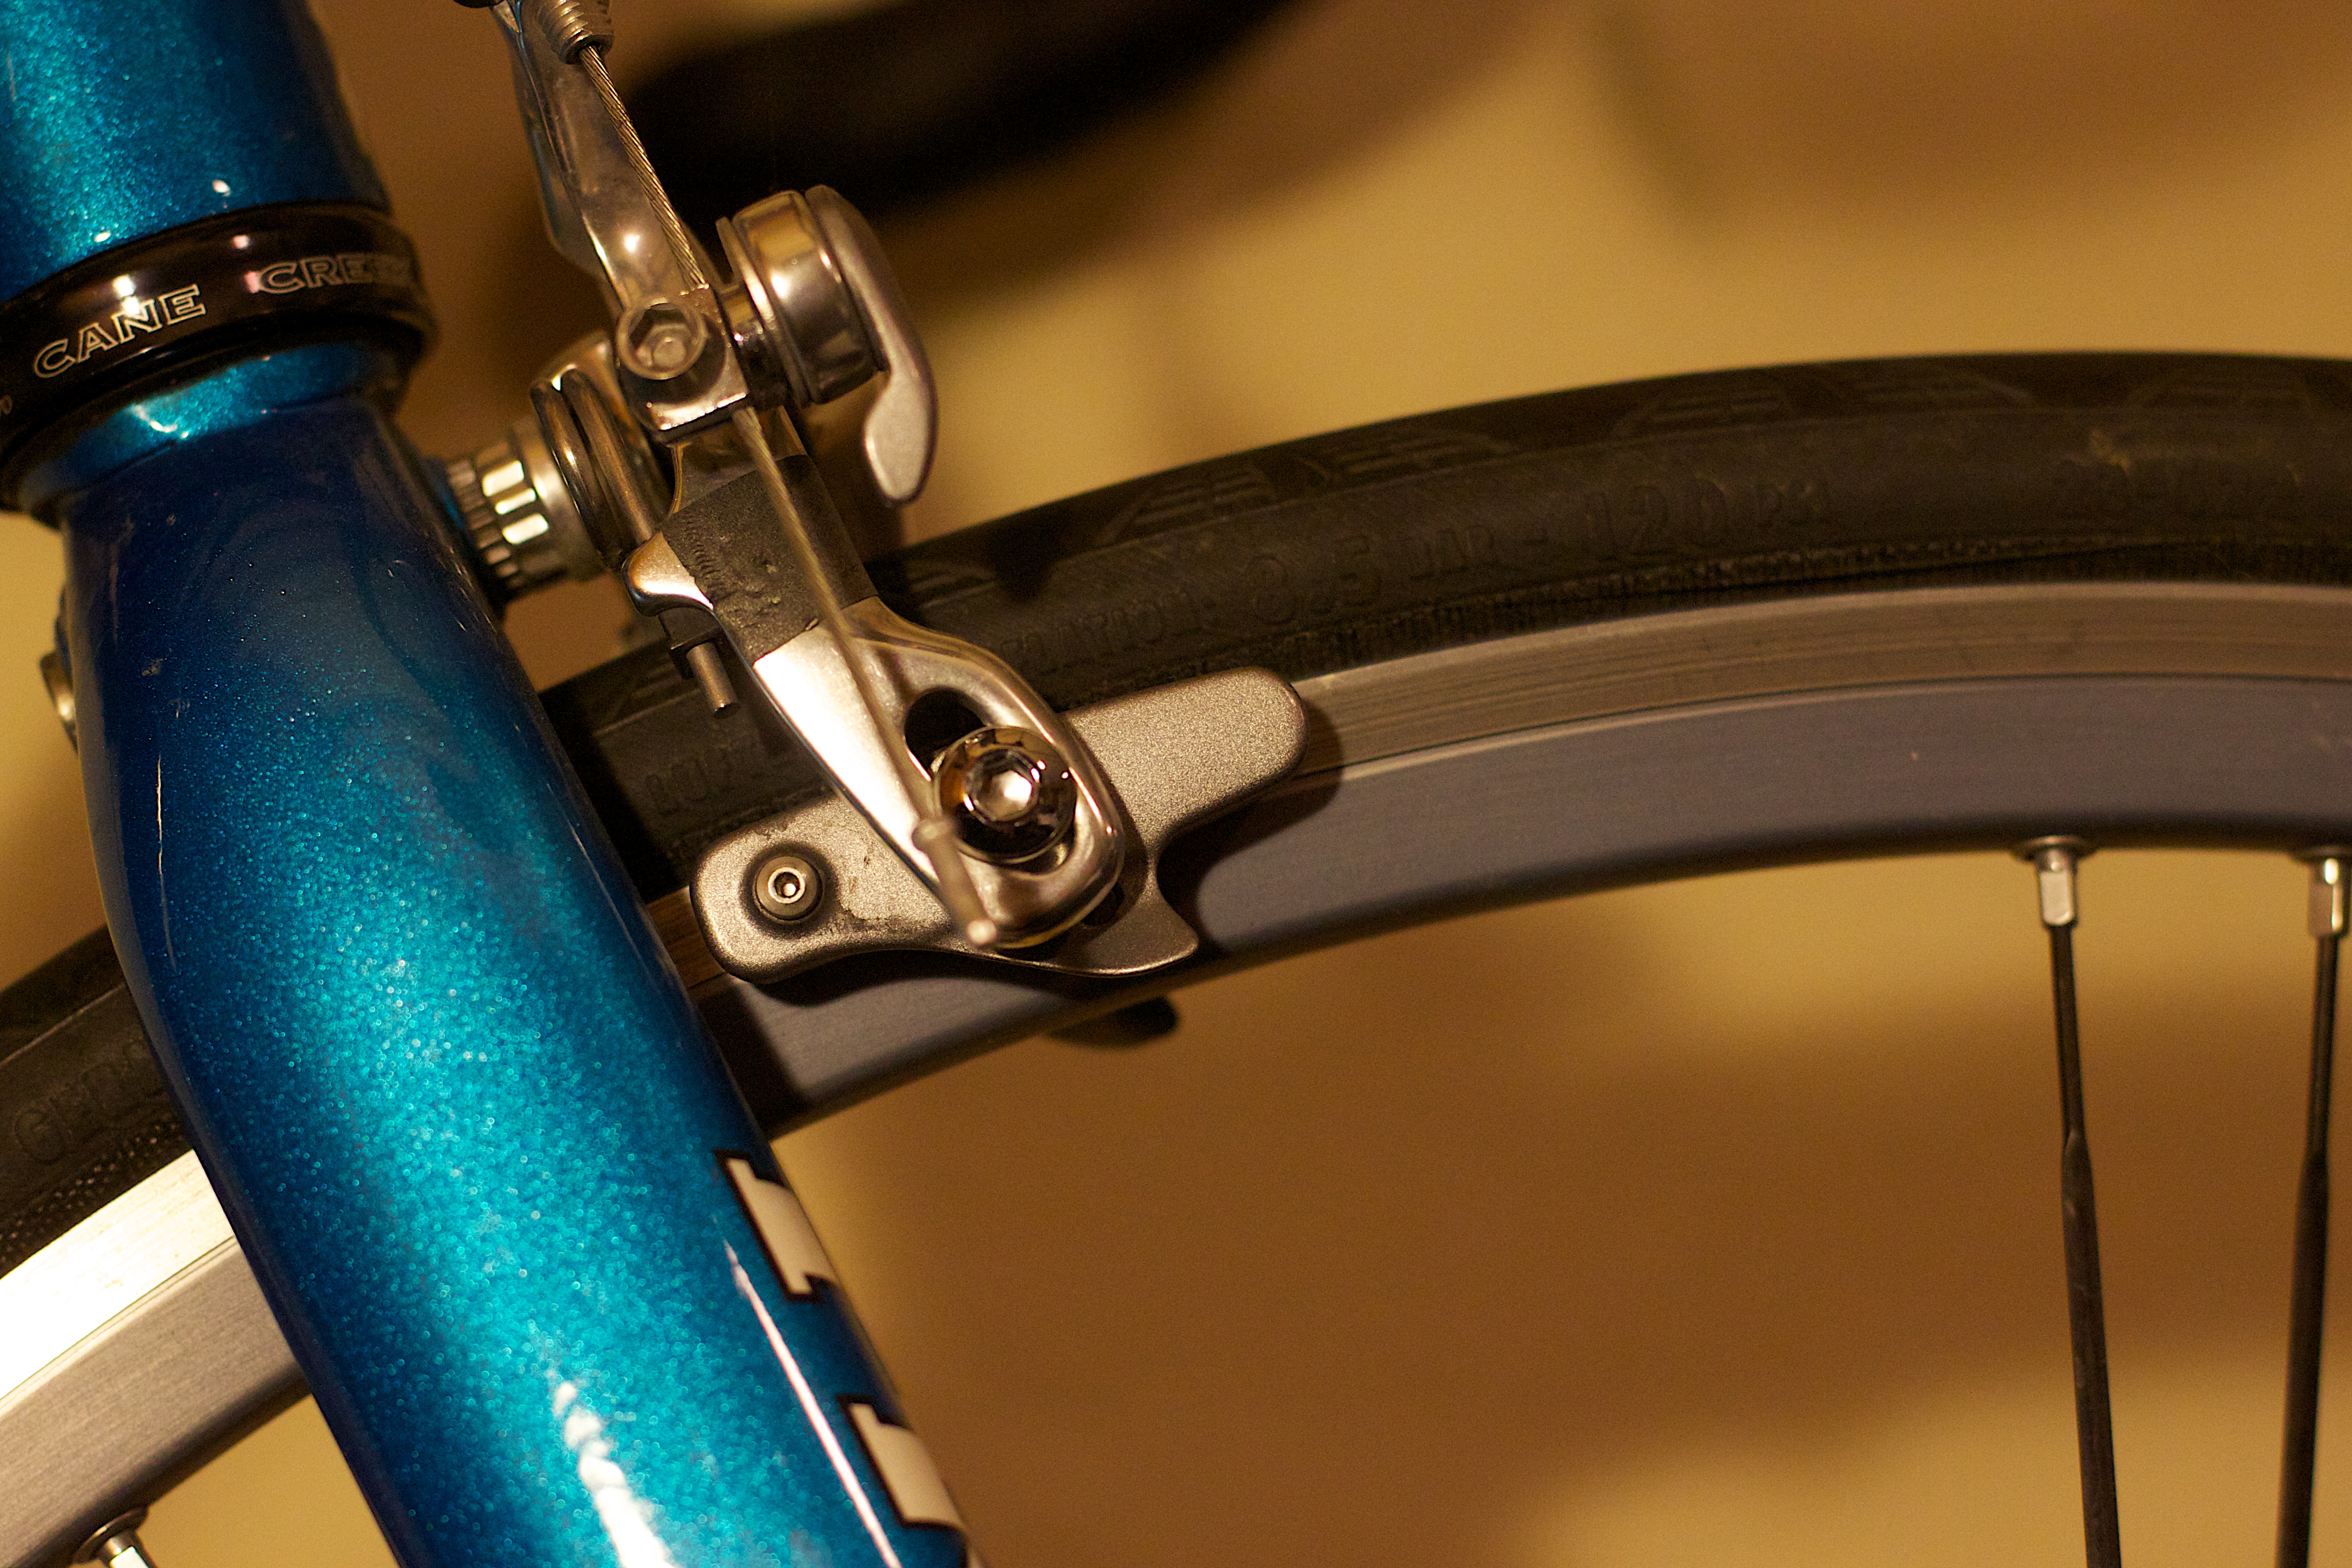
wheel, bicycle, vehicle, sports equipment, mountain bike, bicycle frame, land vehicle, bmx bike, road bicycle